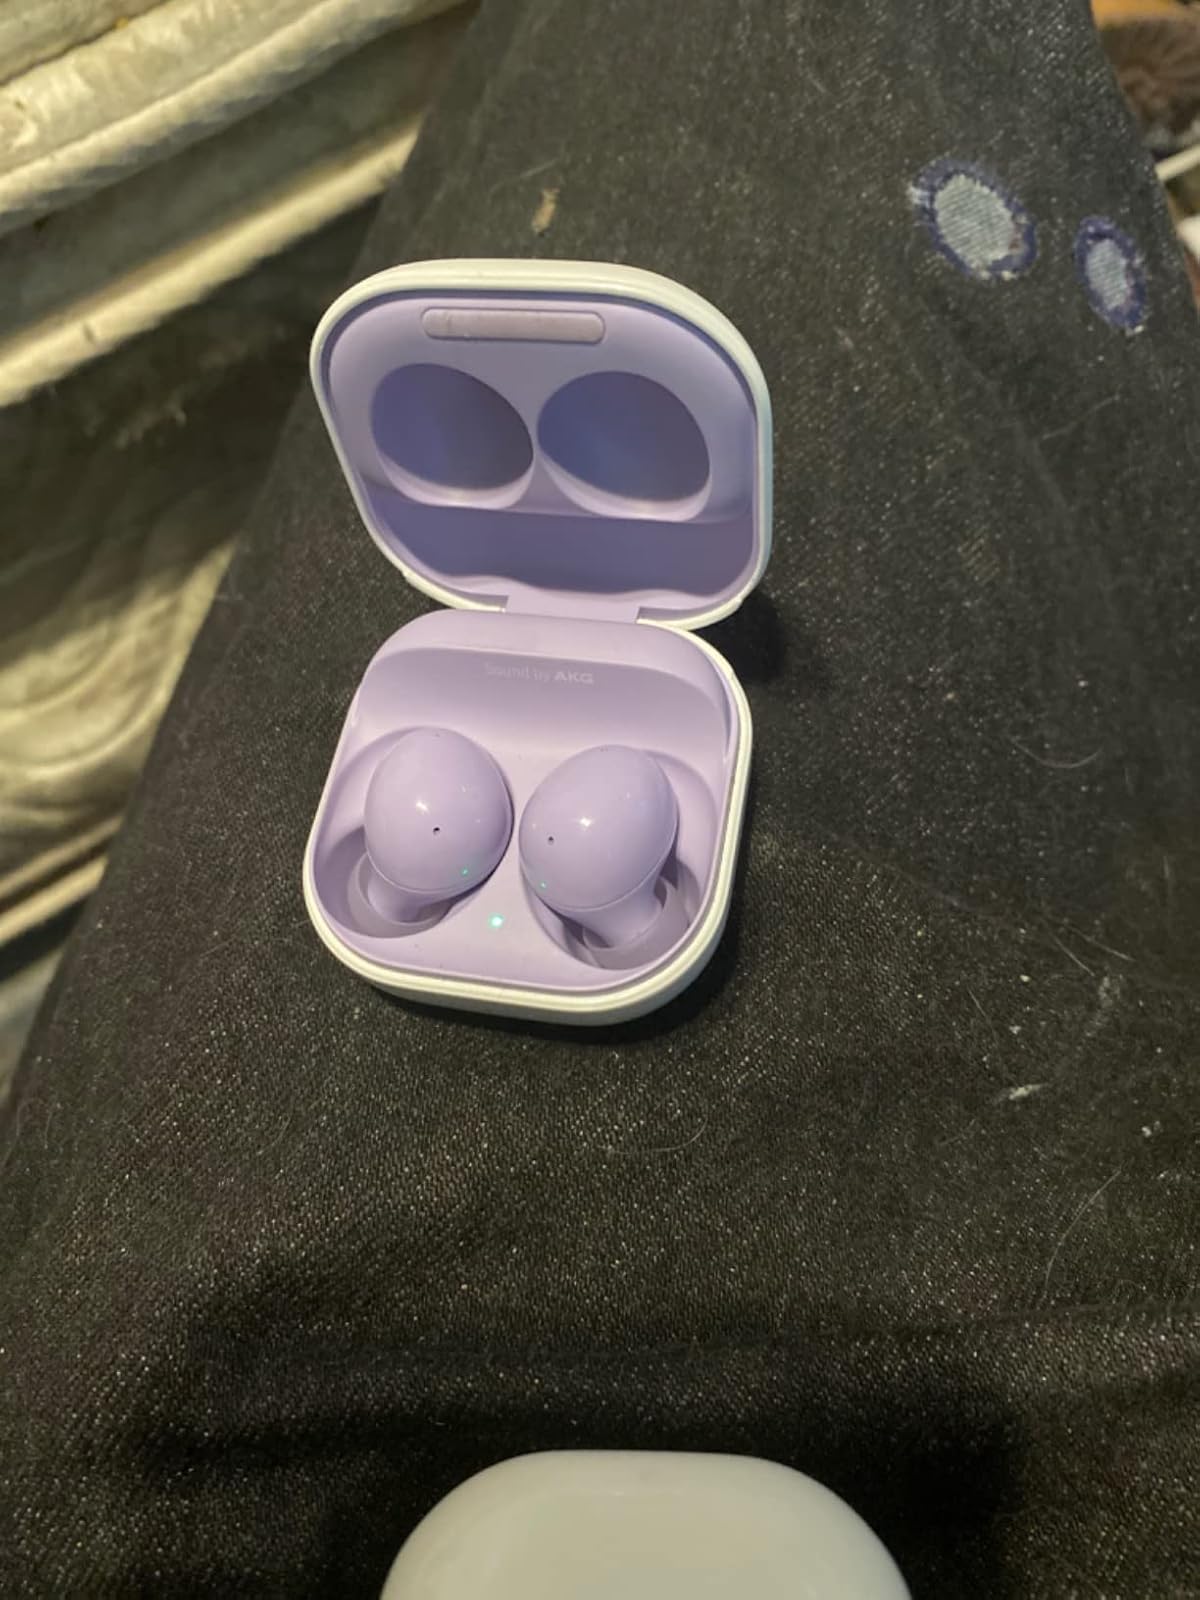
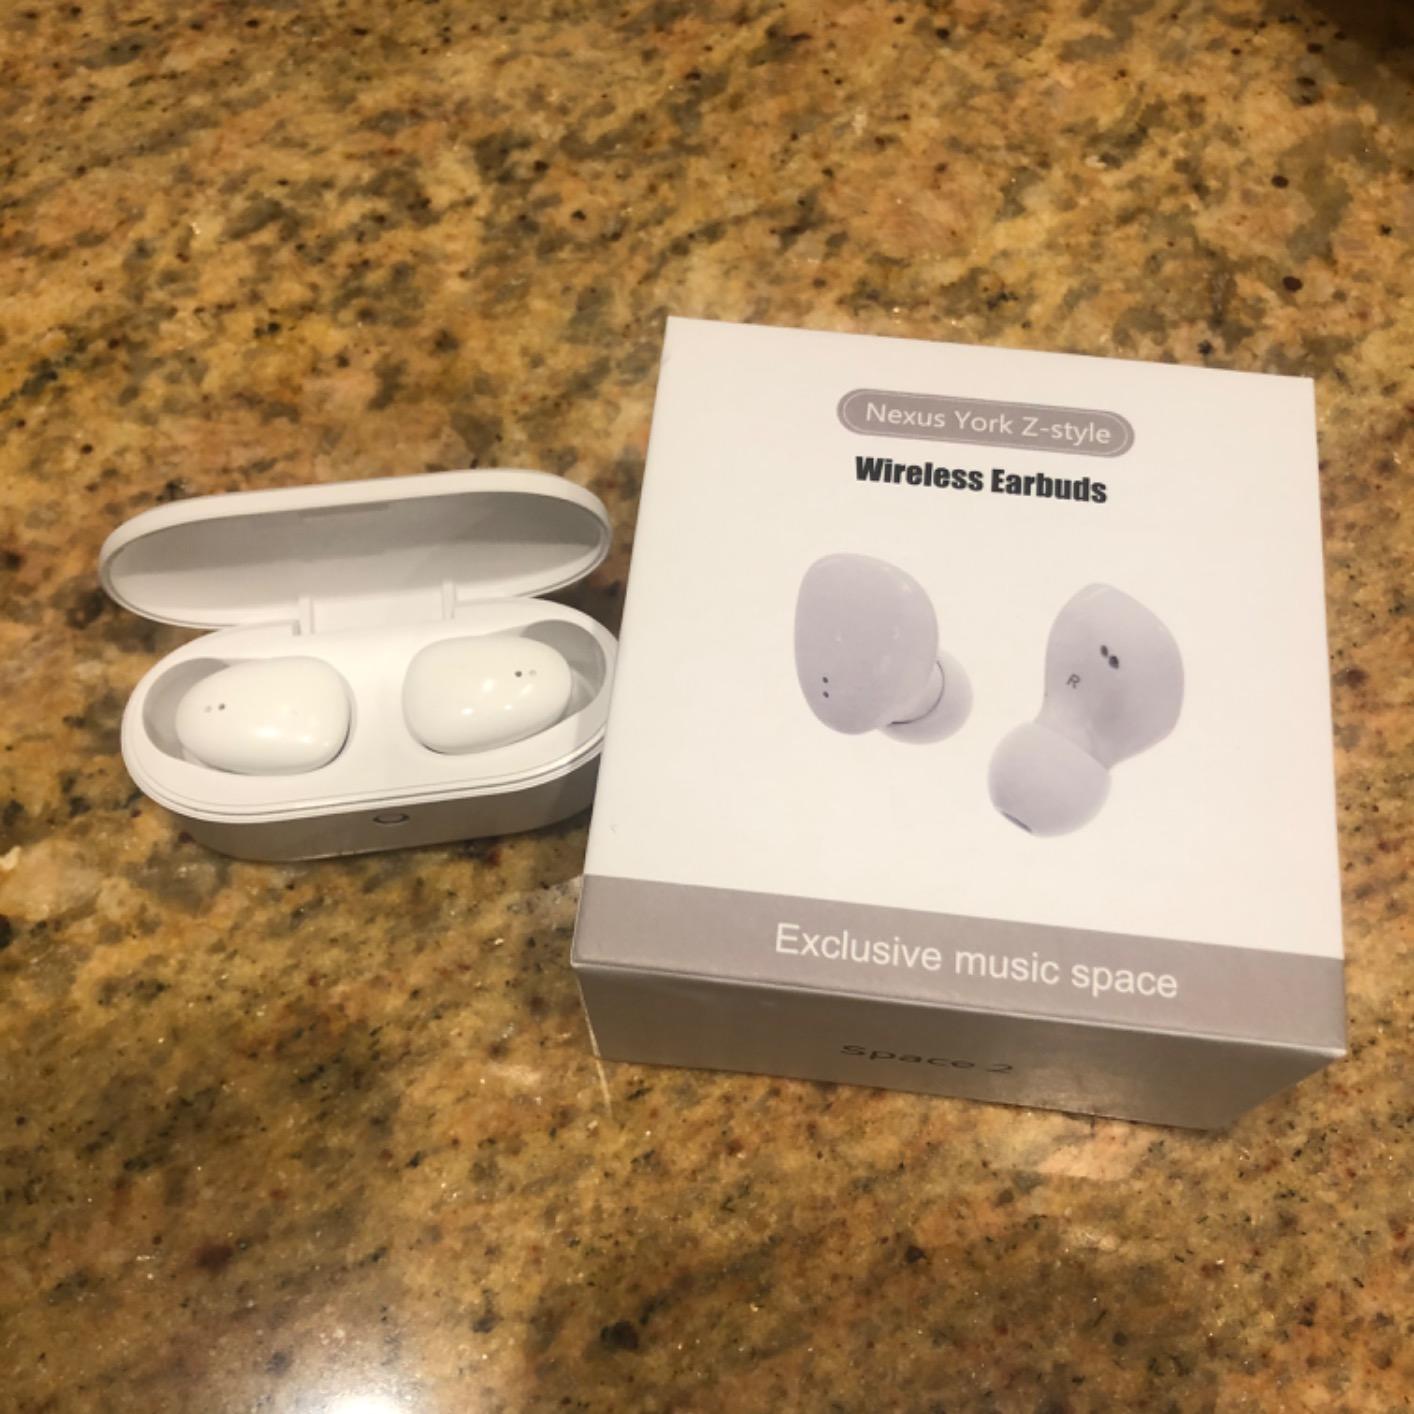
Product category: earbuds
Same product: no